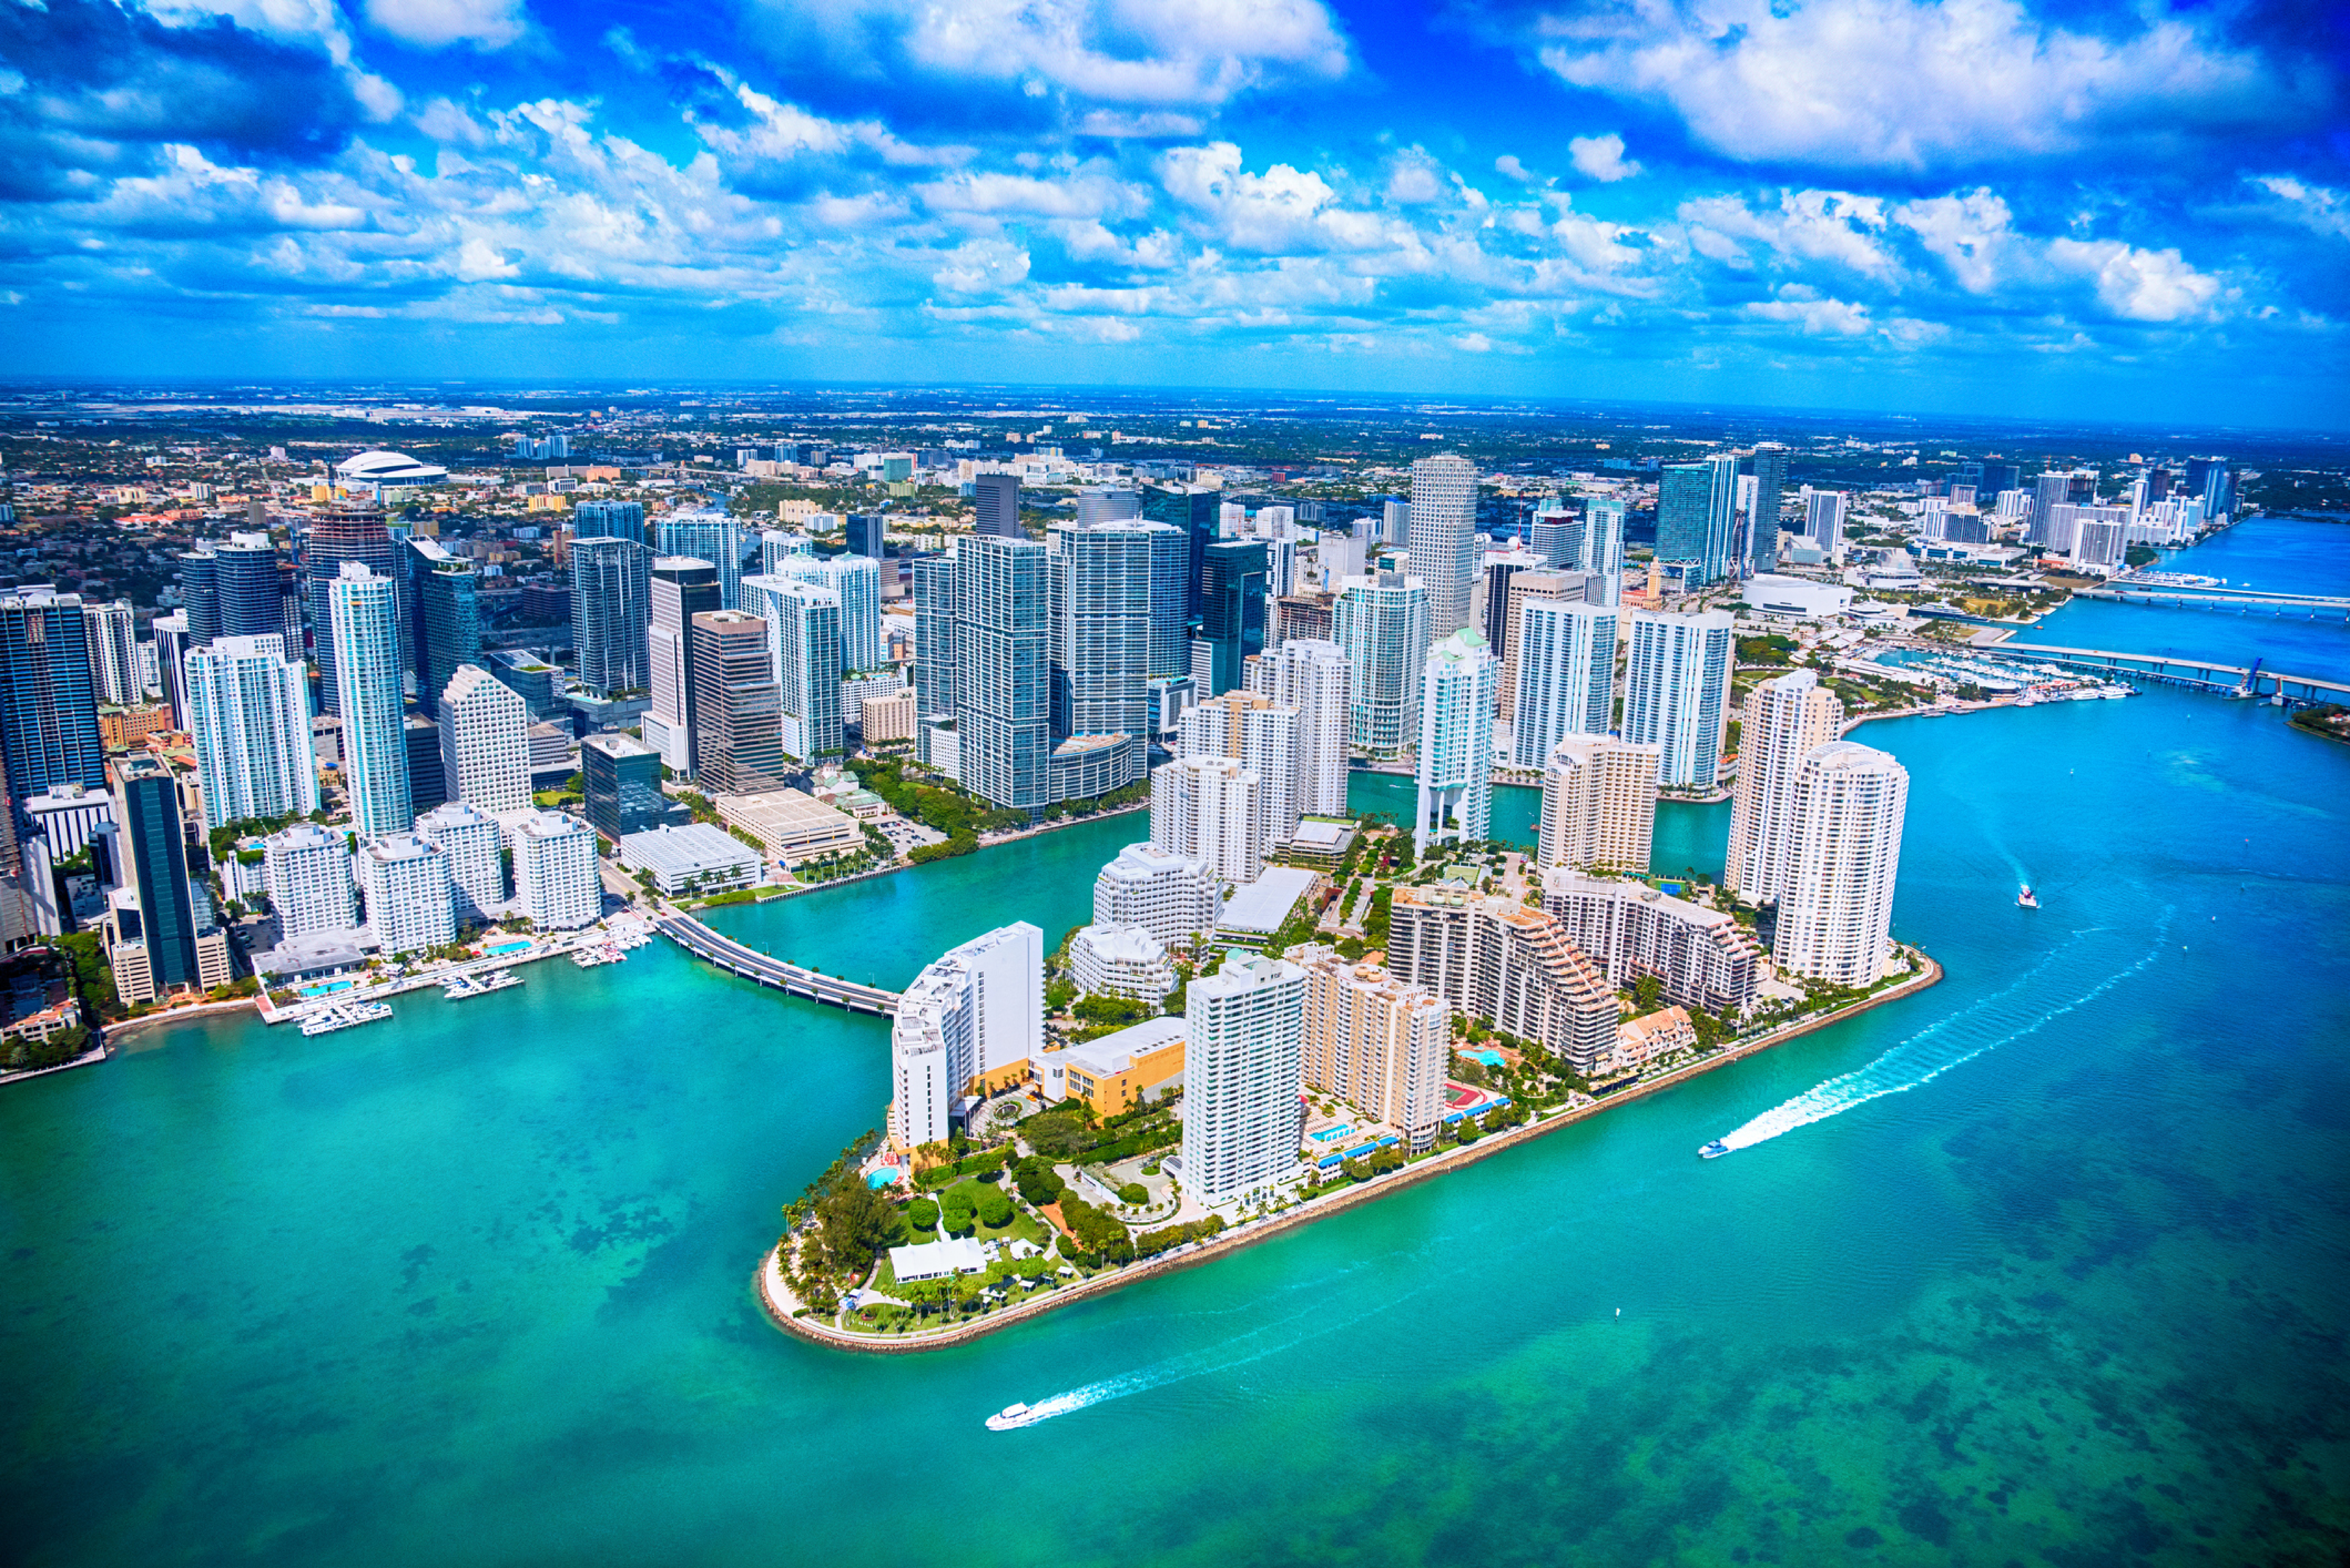
view, office, background, asian, panorama, sky, landmark, sunset, tour tourism, hong, scene, china, street, kong, global, skyline, metropolis, tower, drone, aerial, city landscape, city, building, travel, kowloon, town, night, panoramic, harbor, business, skyscraper, old, high, financial, hong kong, top, modern, asia, landscape, infrastructure, victoria, light, district, 100, downtown, urban, evening, architecture, metropolitan area, cityscape, urban area, aerial photography, bird's eye view, daytime, human settlement, natural landscape, tower block, artificial island, urban design, real estate, mixed use, island, tourism, photography, world, commercial building, bay, coastal and oceanic landforms, horizon, condominium, coast